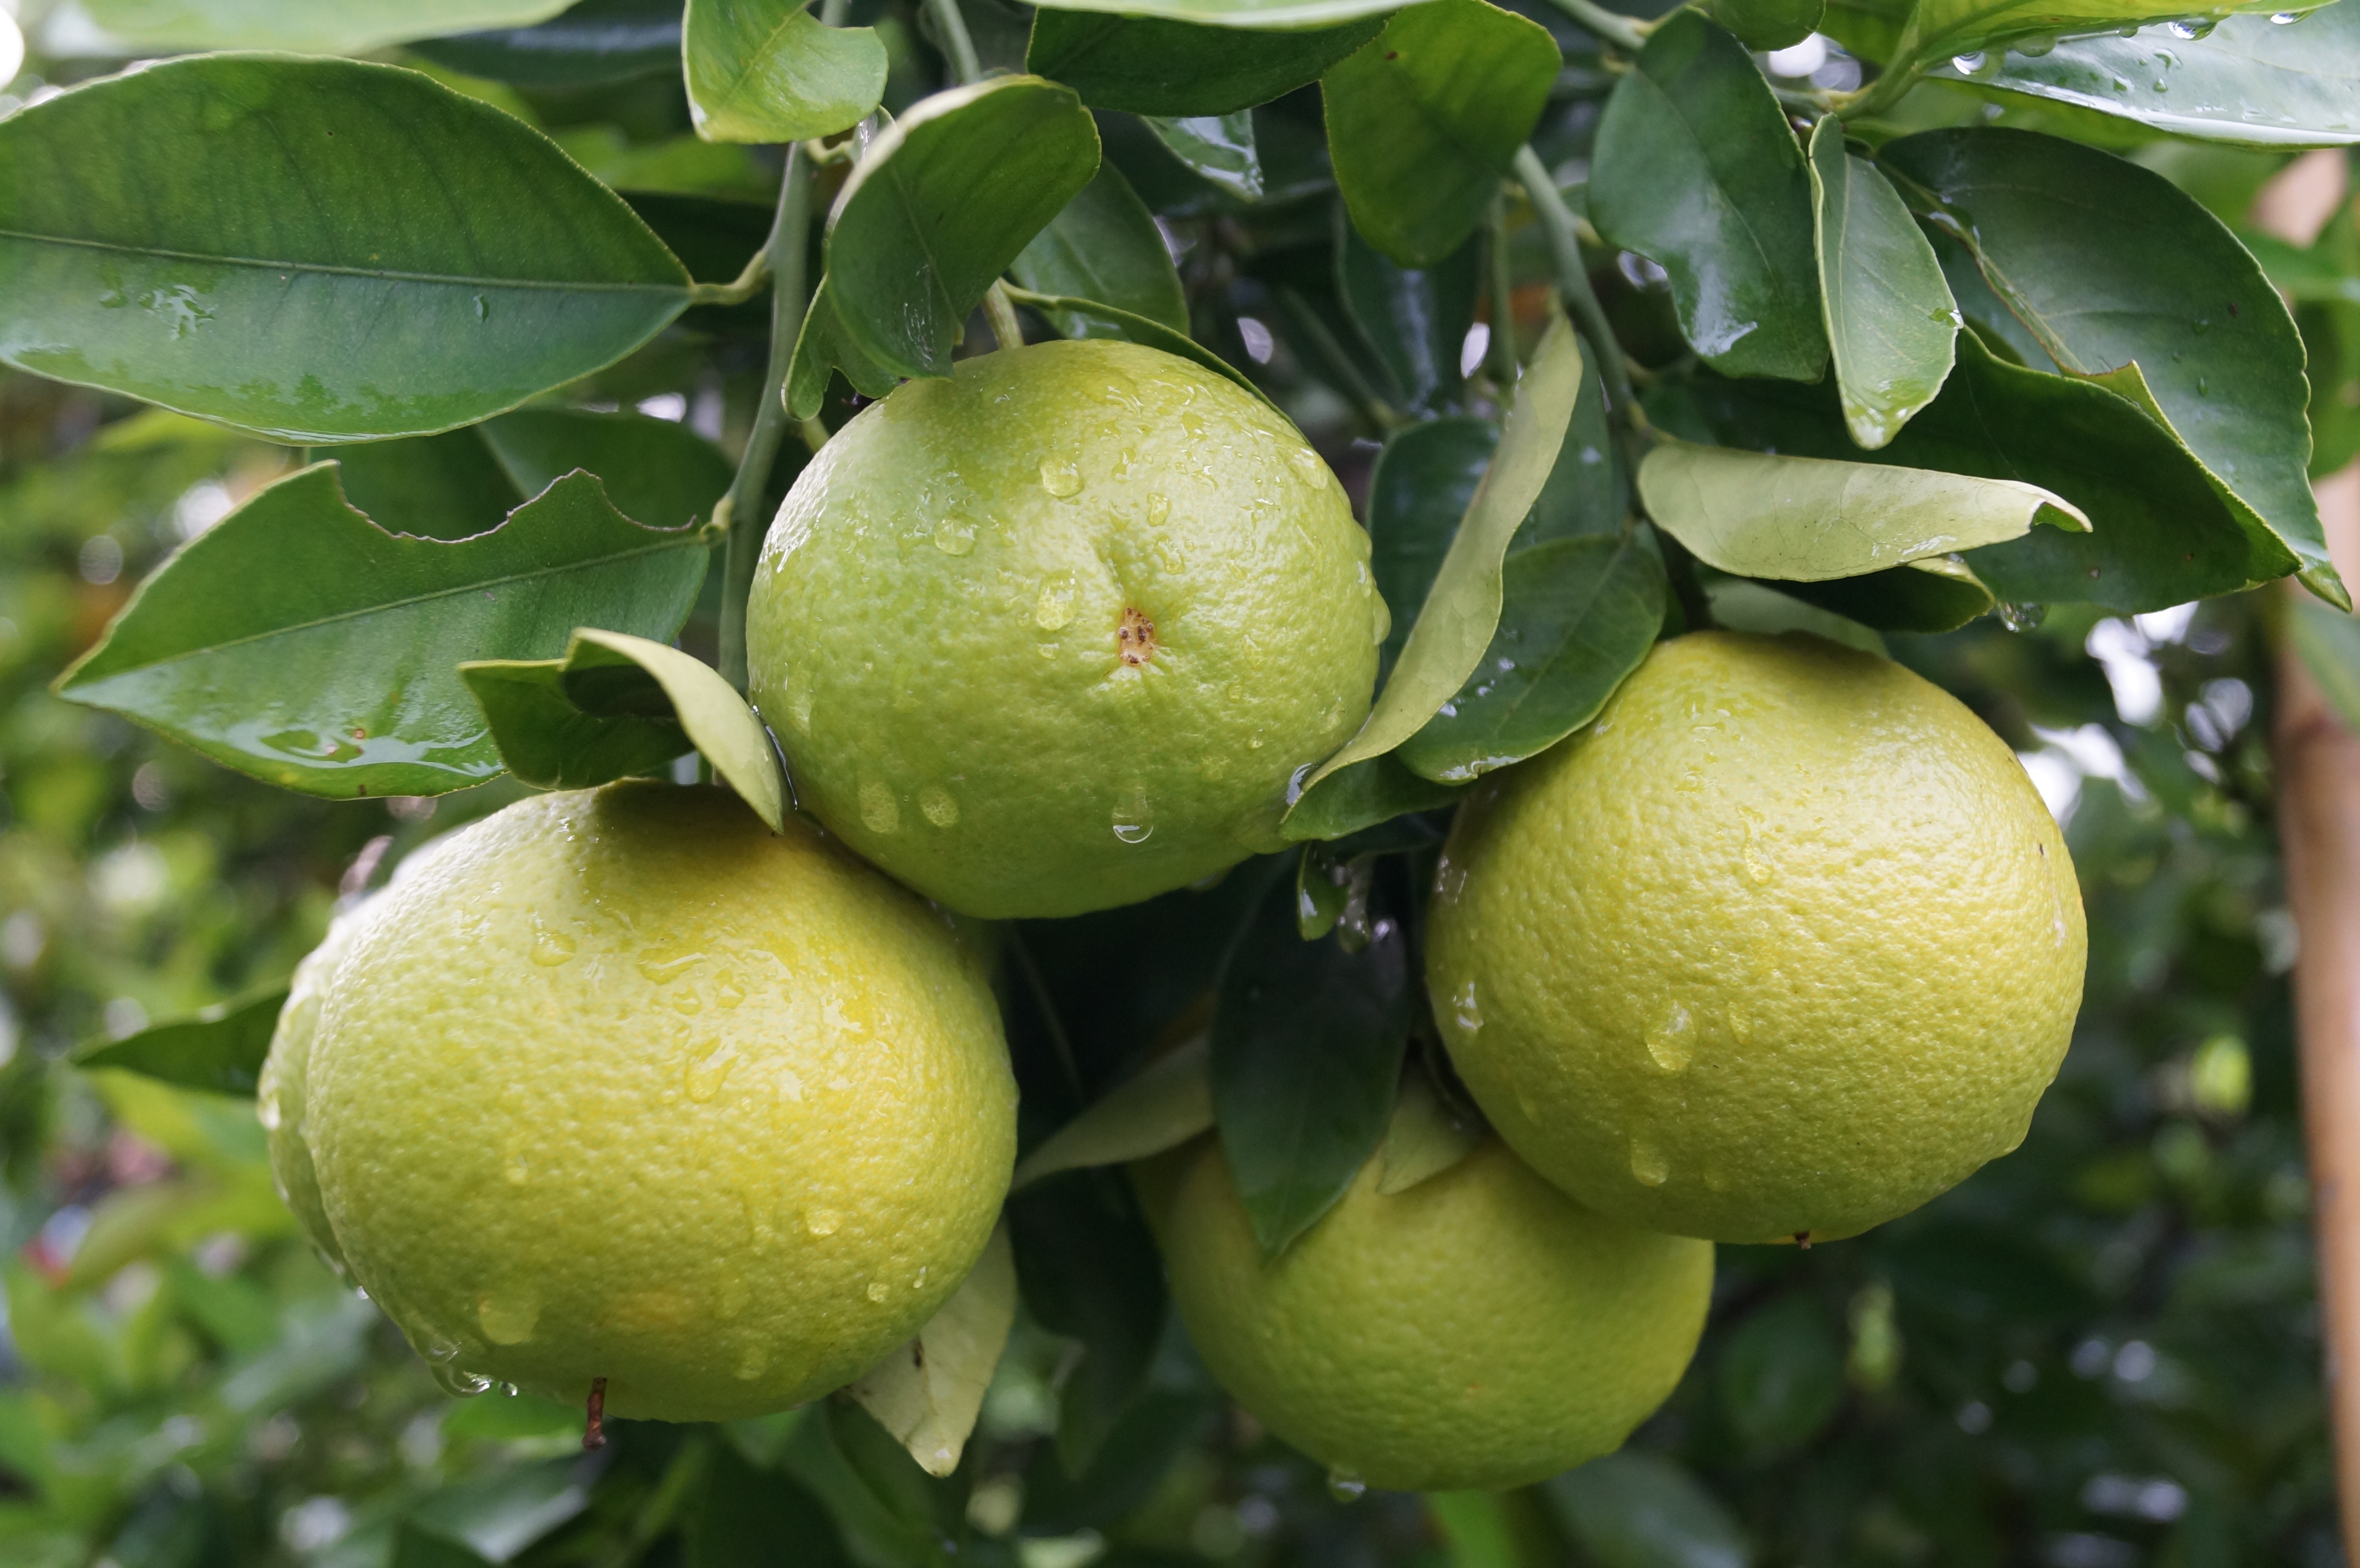
plant, fruit, flower, food, green, produce, natural, evergreen, lime, citron, citrus, flowering plant, citrus fruit, bitter orange, land plant, sweet lemon, key lime, meyer lemon, yuzu, calamondin, persian lime